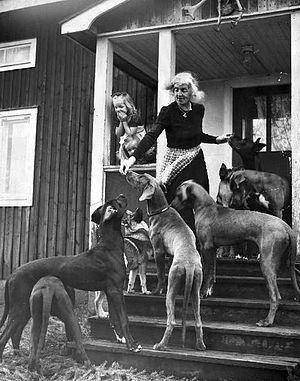
Lars Olof Lennart Nilsson est un photographe suédois, pionnier de la photographie médicale.